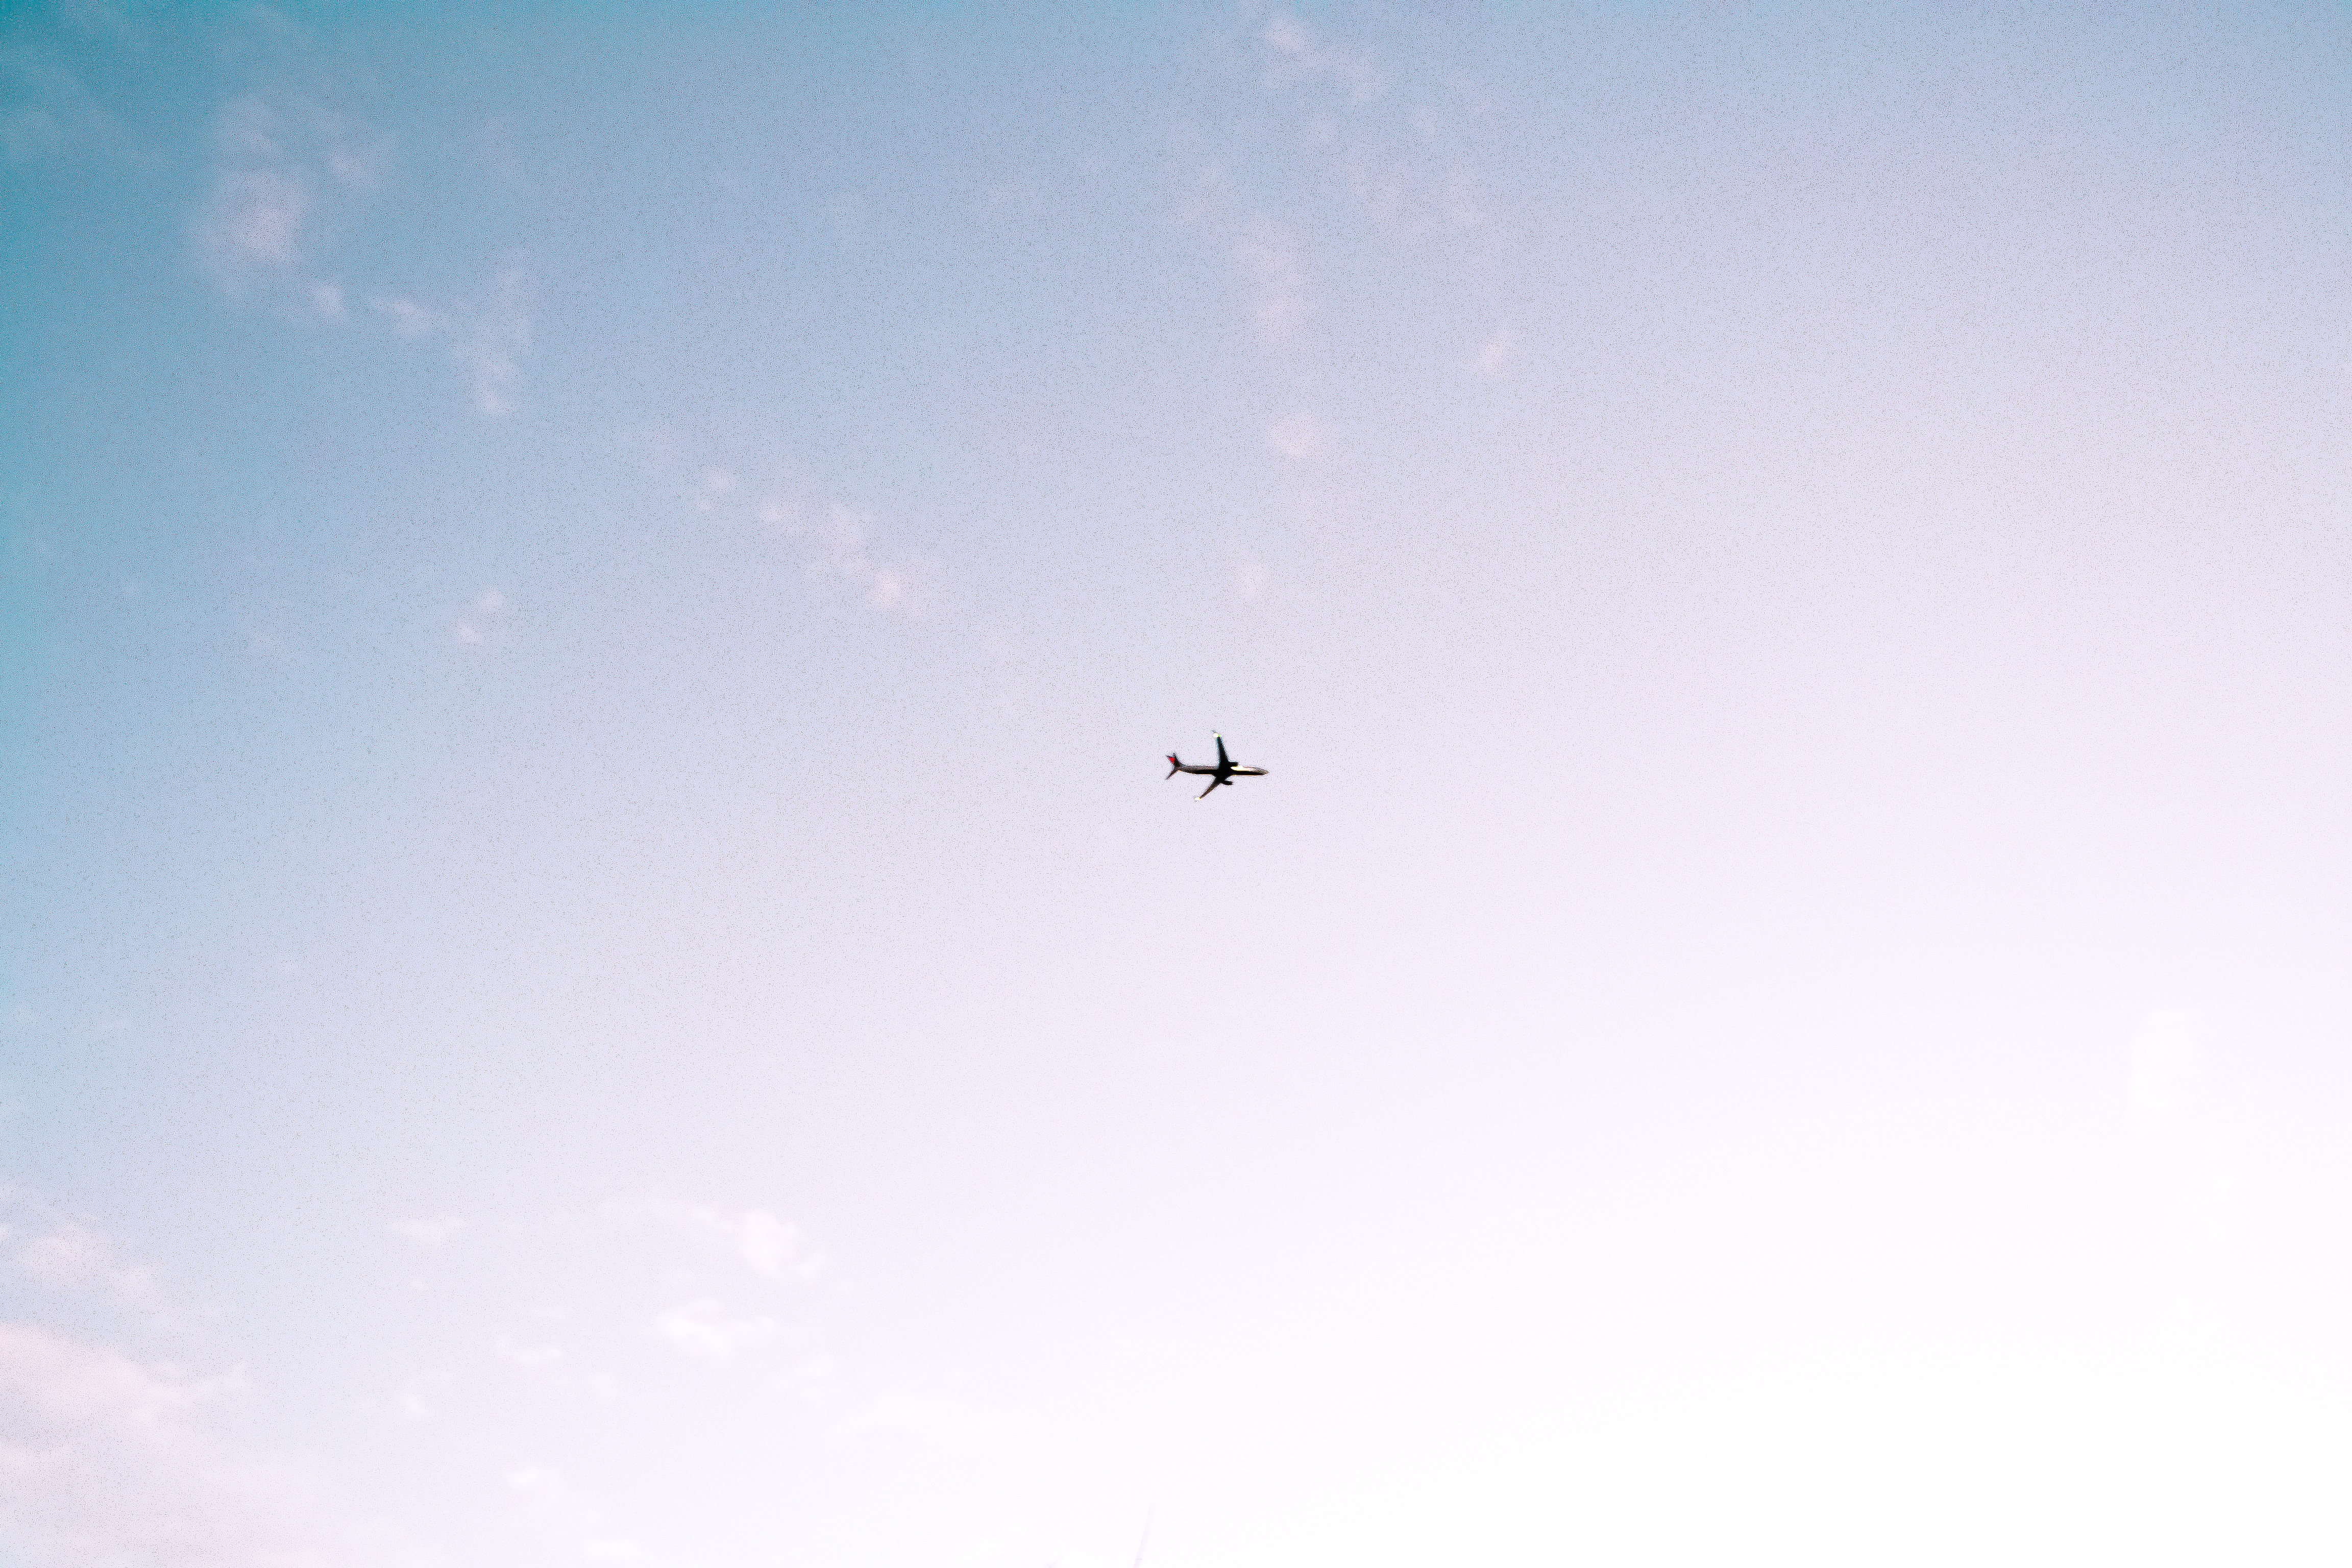
bird, wing, sky, flight, toy, parachute, parachuting, atmosphere of earth